Project No One Leaves

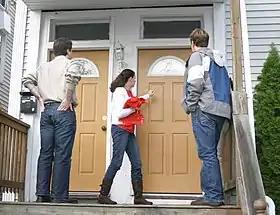
Project No One Leaves volunteers canvassing an affected property

Project No One Leaves (PNOL) is a Boston non-profit tenants' rights organization which provides legal education to people living in foreclosed homes to enable them to understand and protect their legal rights. The group was established in 2008 by members of the Harvard Legal Aid Bureau who specialized in housing law in response to a perceived spike in foreclosures and mass evictions in low-income Boston neighborhoods.